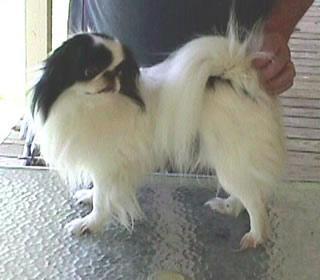
Japanese_spaniel